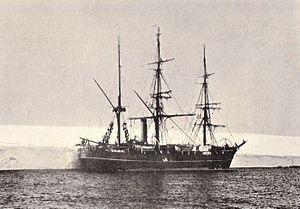
L'expédition Discovery, officiellement appelée British National Antarctic Expedition, est la première expédition britannique en Antarctique du XXᵉ siècle. Menée entre 1901 et 1904 par Robert Falcon Scott, sa mission est l'exploration du littoral de la mer de Ross, découverte environ soixante ans plus tôt par James Clark Ross, et la recherche scientifique au long de la côte. Elle tire son nom du navire qui la débarque en Antarctique : le RRS Discovery.